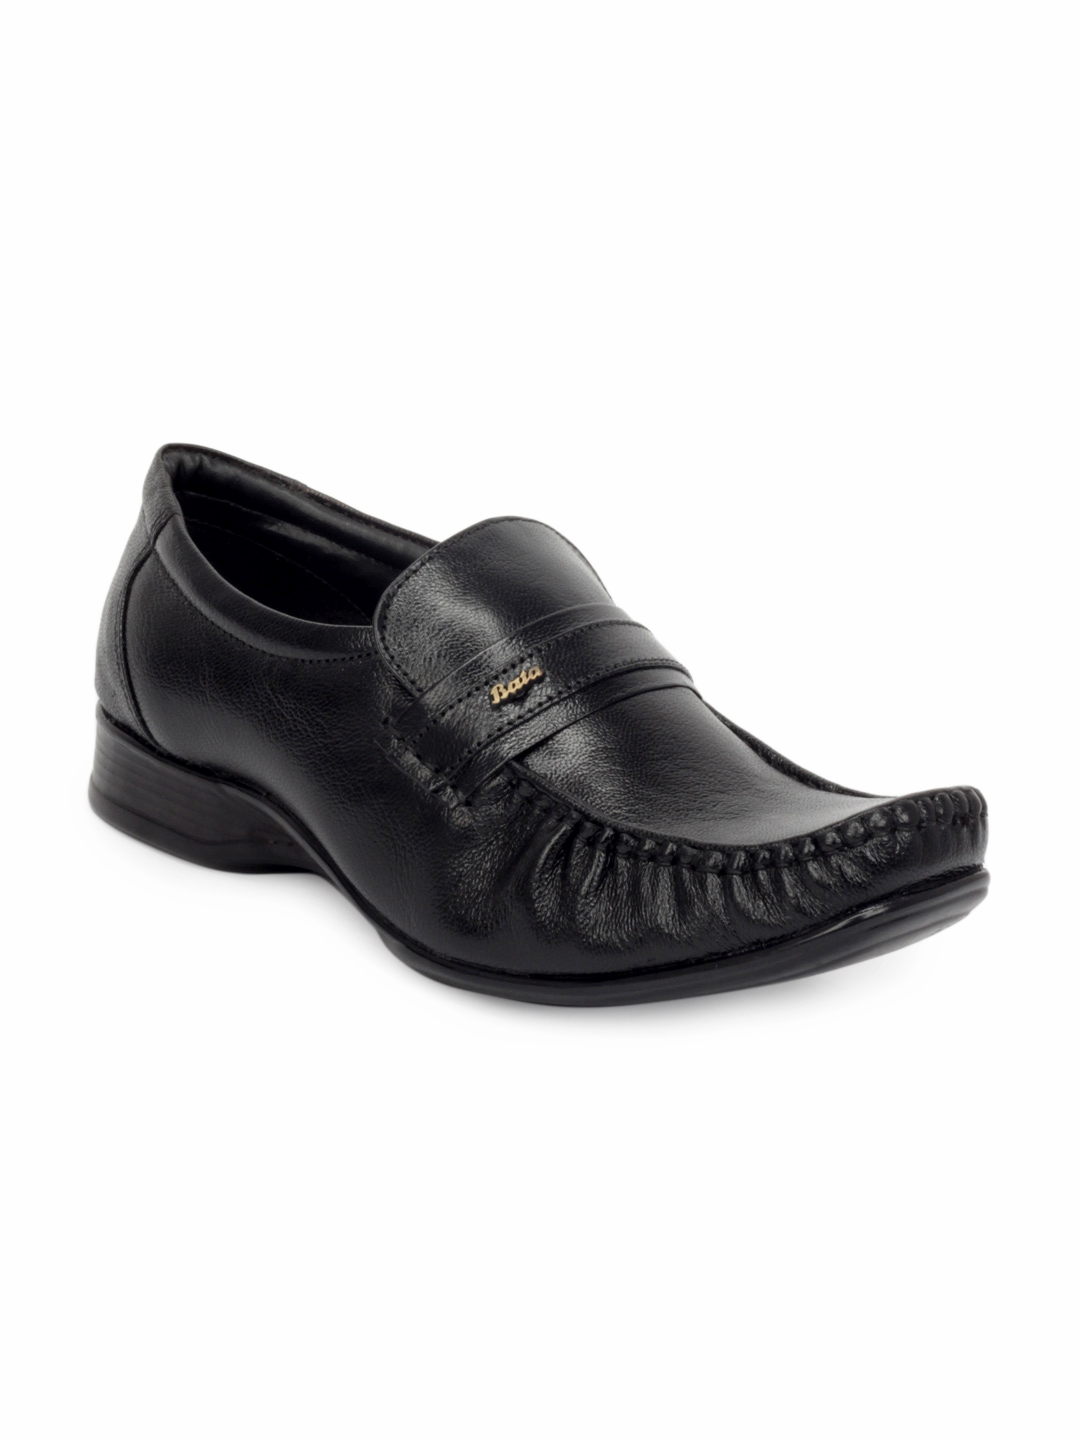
Bata Men Black Formal Shoes
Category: Footwear / Shoes / Formal Shoes
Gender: Men
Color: Black
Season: Summer 2012
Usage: Formal